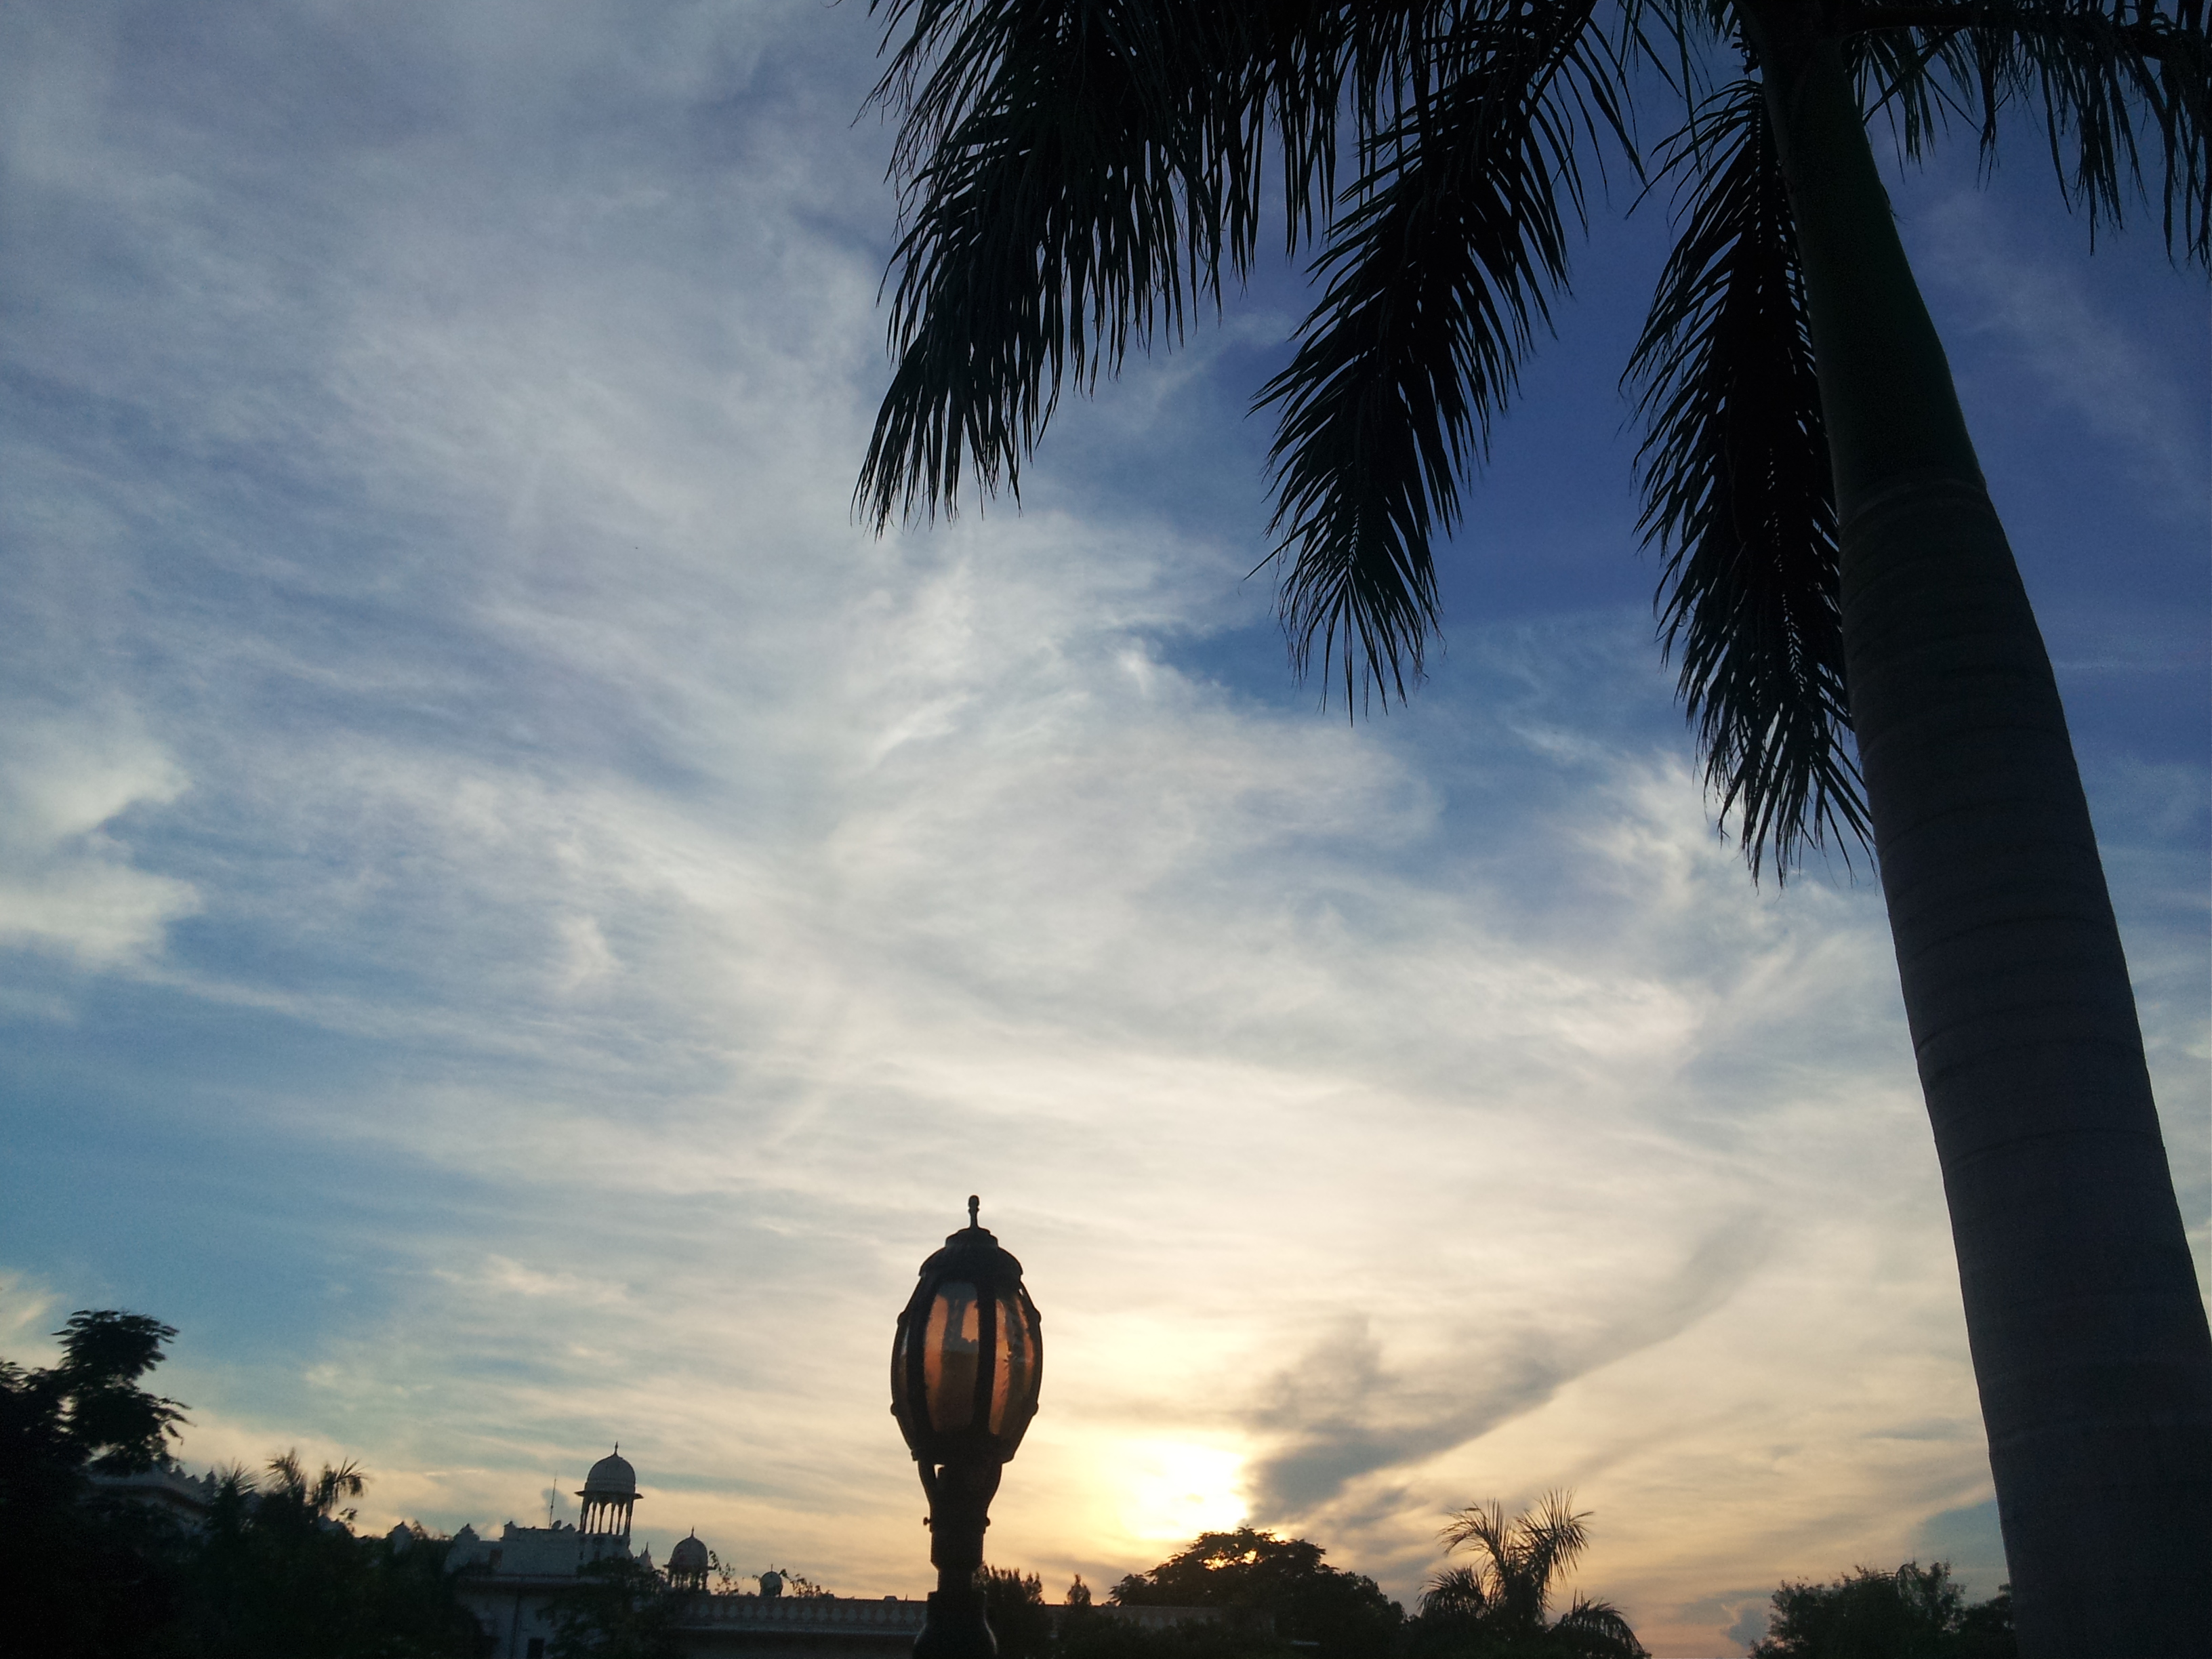
sky, cloud, tree, woody plant, palm tree, arecales, dawn, sunrise, morning, sunset, atmosphere of earth, evening, atmosphere, phenomenon, dusk, daytime, horizon, sunlight, plant, meteorological phenomenon, afterglow, landscape